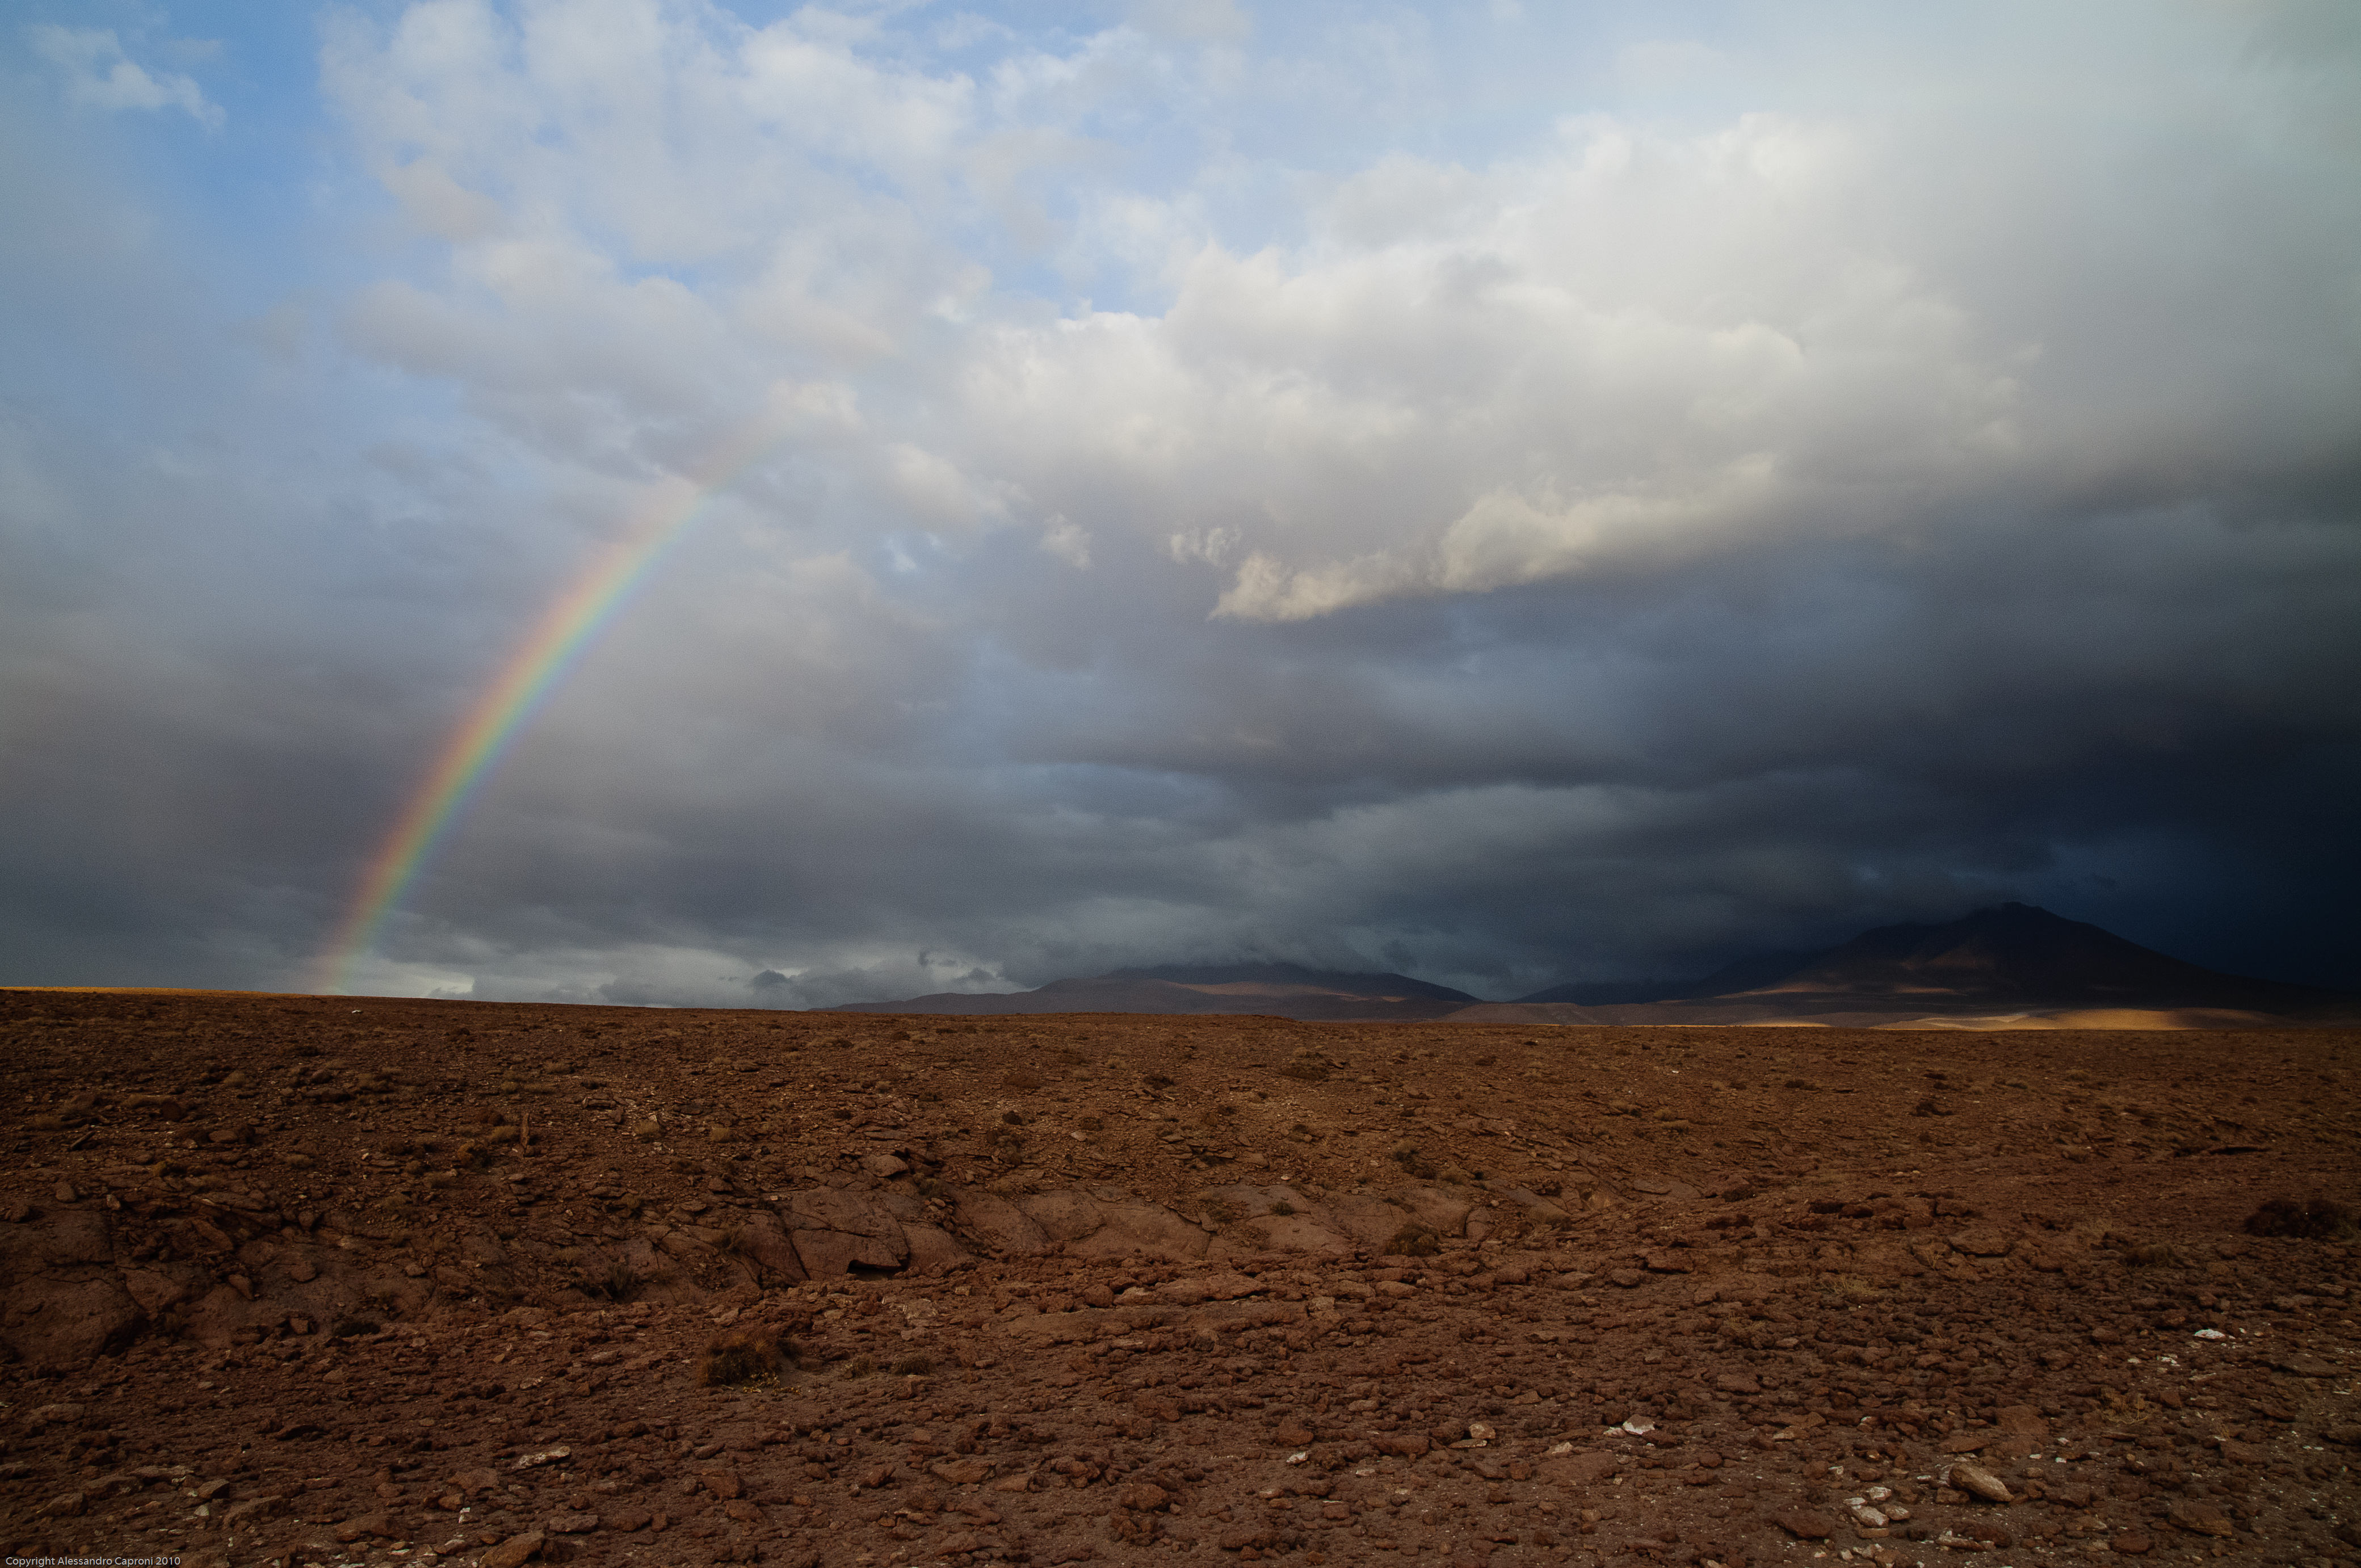
landscape, sea, nature, sand, horizon, mountain, cloud, sky, sun, field, sunlight, morning, hill, dawn, dusk, weather, soil, nikon, plain, chile, rainbow, plateau, eso, sanpedrodeatacama, alma, d300, osf, meteorological phenomenon, natural environment, atmospheric phenomenon, atmosphere of earth, mountainous landforms